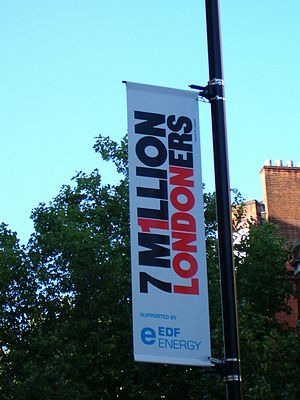
London / Demografi
"Efter bombeangrebet i juli 2005 blev der ophængt flere bannere som dette, hvor der står ""7 million Londoners, 1 London"".